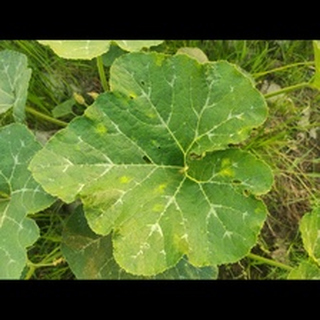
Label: pumpkin_bacterial_leaf_spot